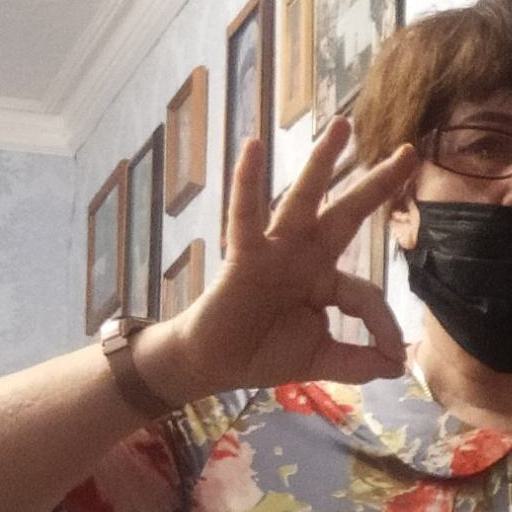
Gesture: ok